Luke Kuechly

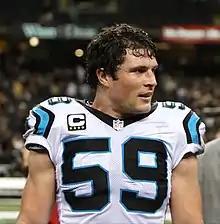
Kuechly with the Carolina Panthers in 2015

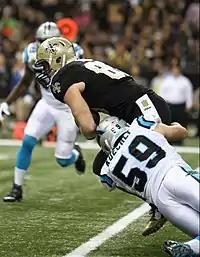
Kuechly playing against the New Orleans Saints in 2015

Kuechly tied a season high 14 tackles during a "Monday Night Football" victory over the Indianapolis Colts. He also had three passes defended and an interception in overtime to set up a Graham Gano game-winning field goal. Kuechly followed up his impressive performance the following week during the Panthers 37–29 victory over the Green Bay Packers, where he recorded a team-high nine tackles and four stops to go along with his fifth pass defensed of the season. The following week, Kuechly forced a fumble for just the second time in his career during the Panthers 27–10 victory over the Tennessee Titans. The next week, during the Panthers 44–16 victory over the Washington Redskins to move them to 10–0, Kuechly recorded four tackles, one forced fumble, and a fumble recovery. The next week, Kuechly recorded 7 tackles, 2 passes defenses, and 2 interceptions for 49 yards and a touchdown against the Dallas Cowboys in a 33–14 win, which helped Carolina reach 11–0. During the game, Kuechly became the first player with picks on back-to-back plays from scrimmage since 1997 and upped his career total to 10, most among all linebackers since 2012. Additionally, his pick 6 was the first of his NFL career and the first one since his junior season at Boston College. He was awarded the All-Iron Award and NFC Defensive Player of the Week for his performance during the game; it was his fourth such honor in his career, setting a new Panthers' franchise record.